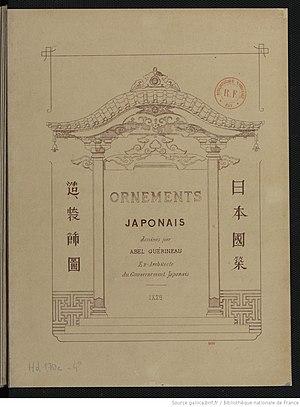
Ornements japonais / déssinés par Abel Guerineau